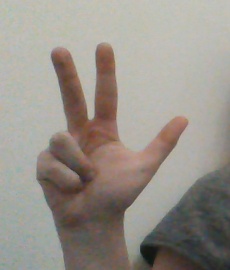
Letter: al